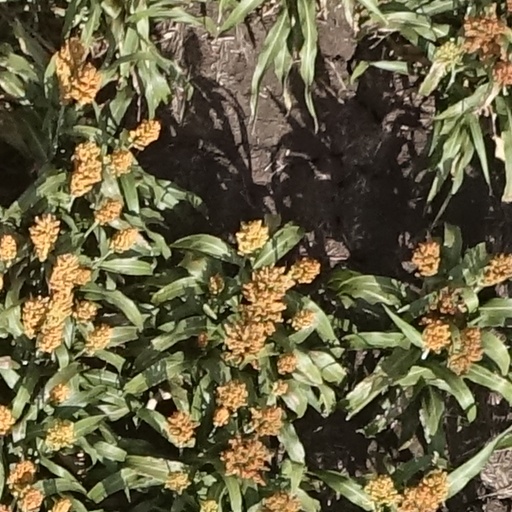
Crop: sorghum